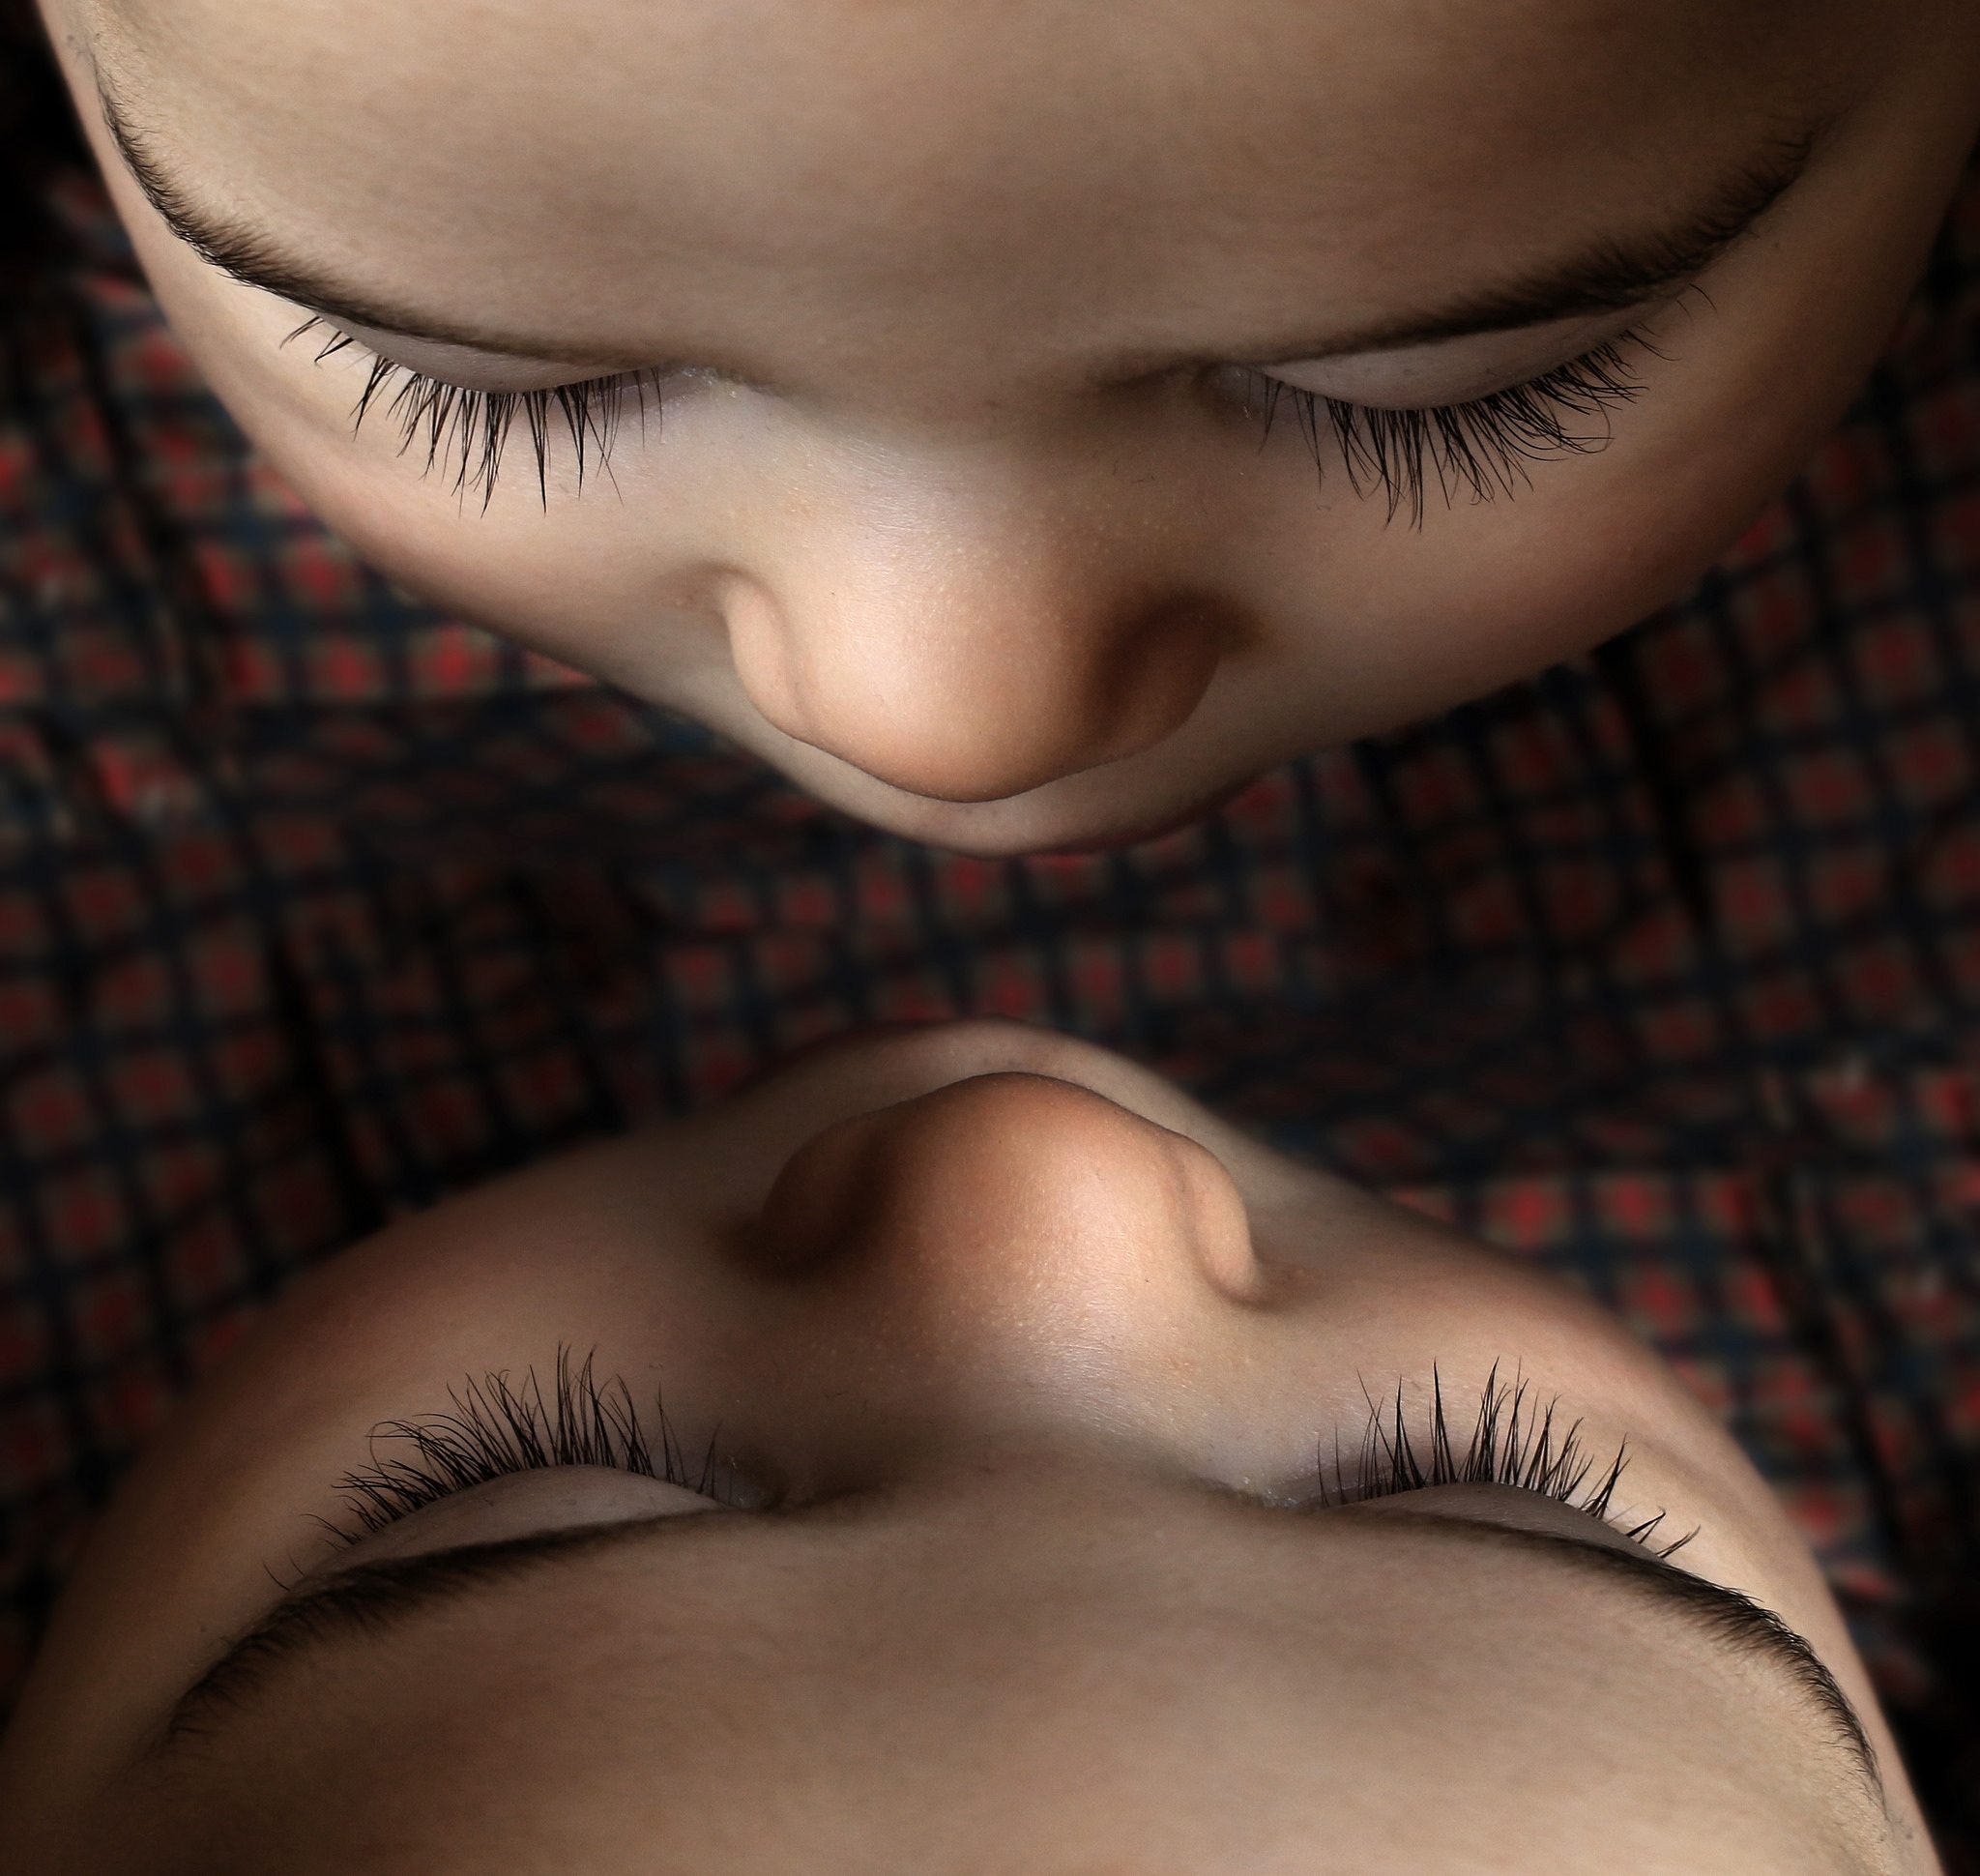
boy, kid, model, baby, lip, eyebrow, mouth, chest, eyelash, close up, human body, face, nose, eyes, infant, toddler, eye, head, skin, wallpaper, beauty, organ, new born, little angel, cosmetics, eyelashes, twins, young child, sense, mirror effect, eyelash extensions, little person